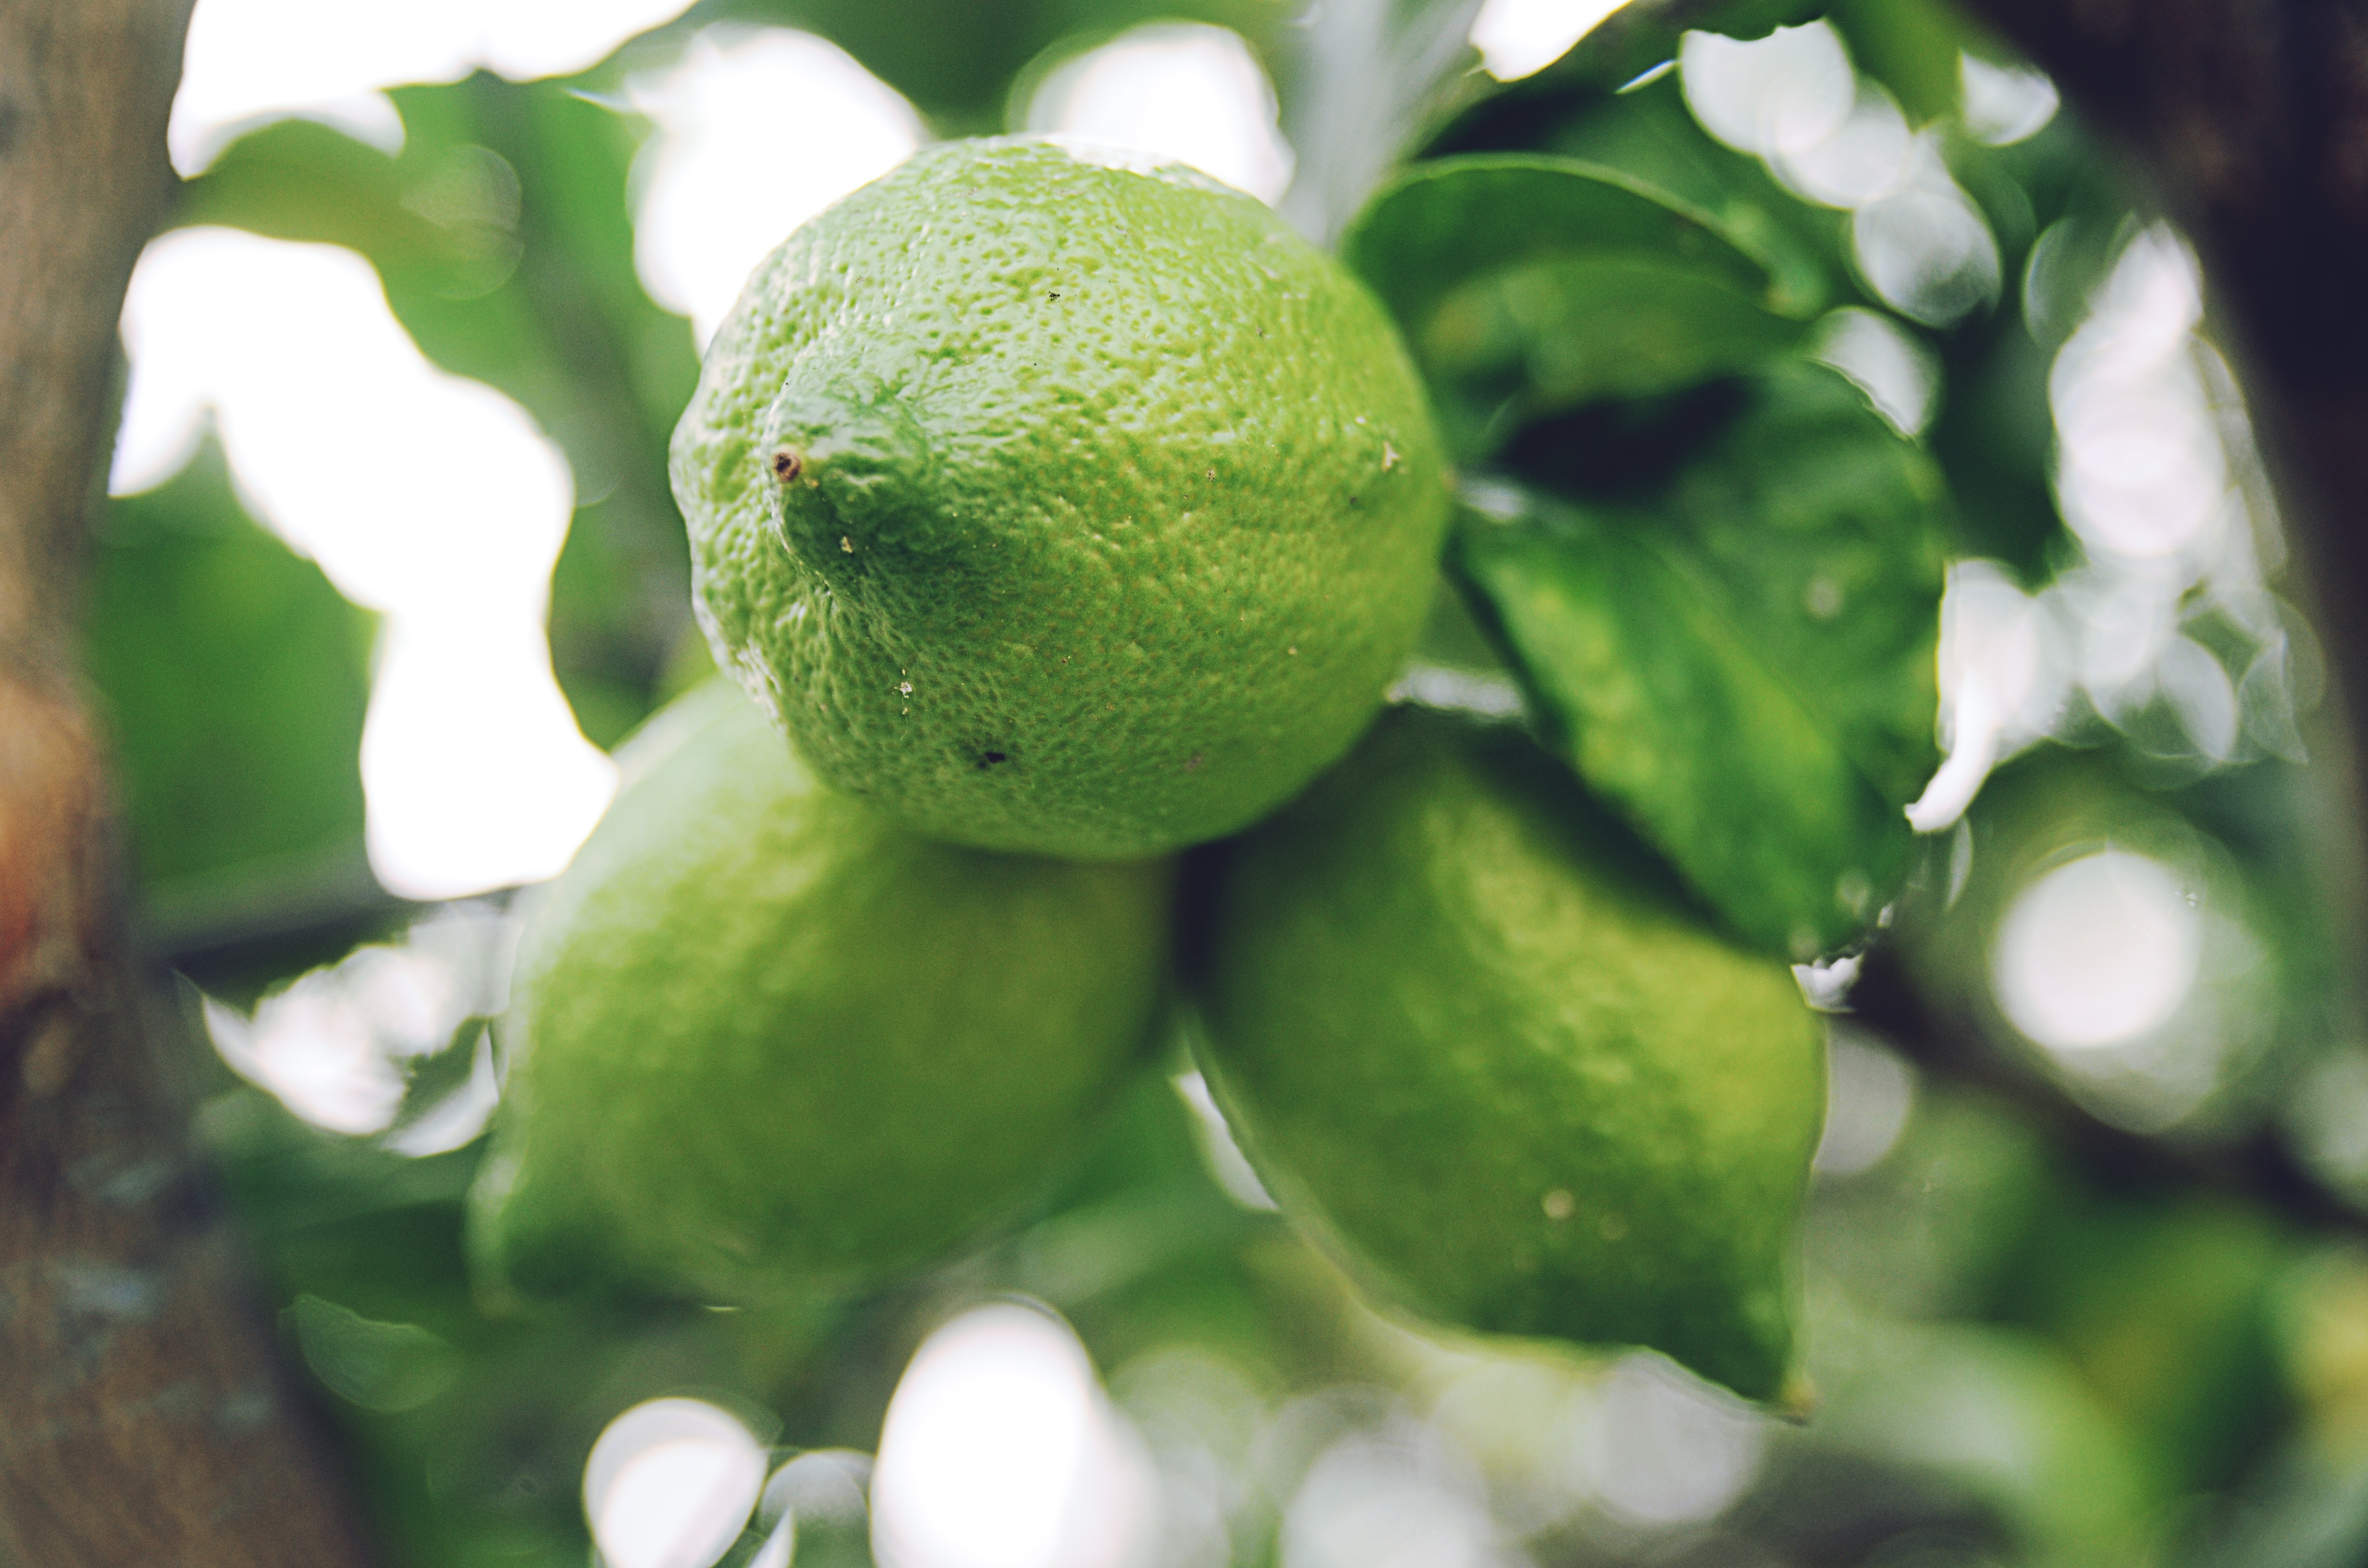
tree, branch, plant, fruit, leaf, flower, food, green, farming, produce, fresh, healthy, flora, lemon, lime, vitamin, nutrition, shrub, growing, vegan, vegetarian, raw, liqueur, citrus, macro photography, flowering plant, paleo, bitter orange, land plant, key lime